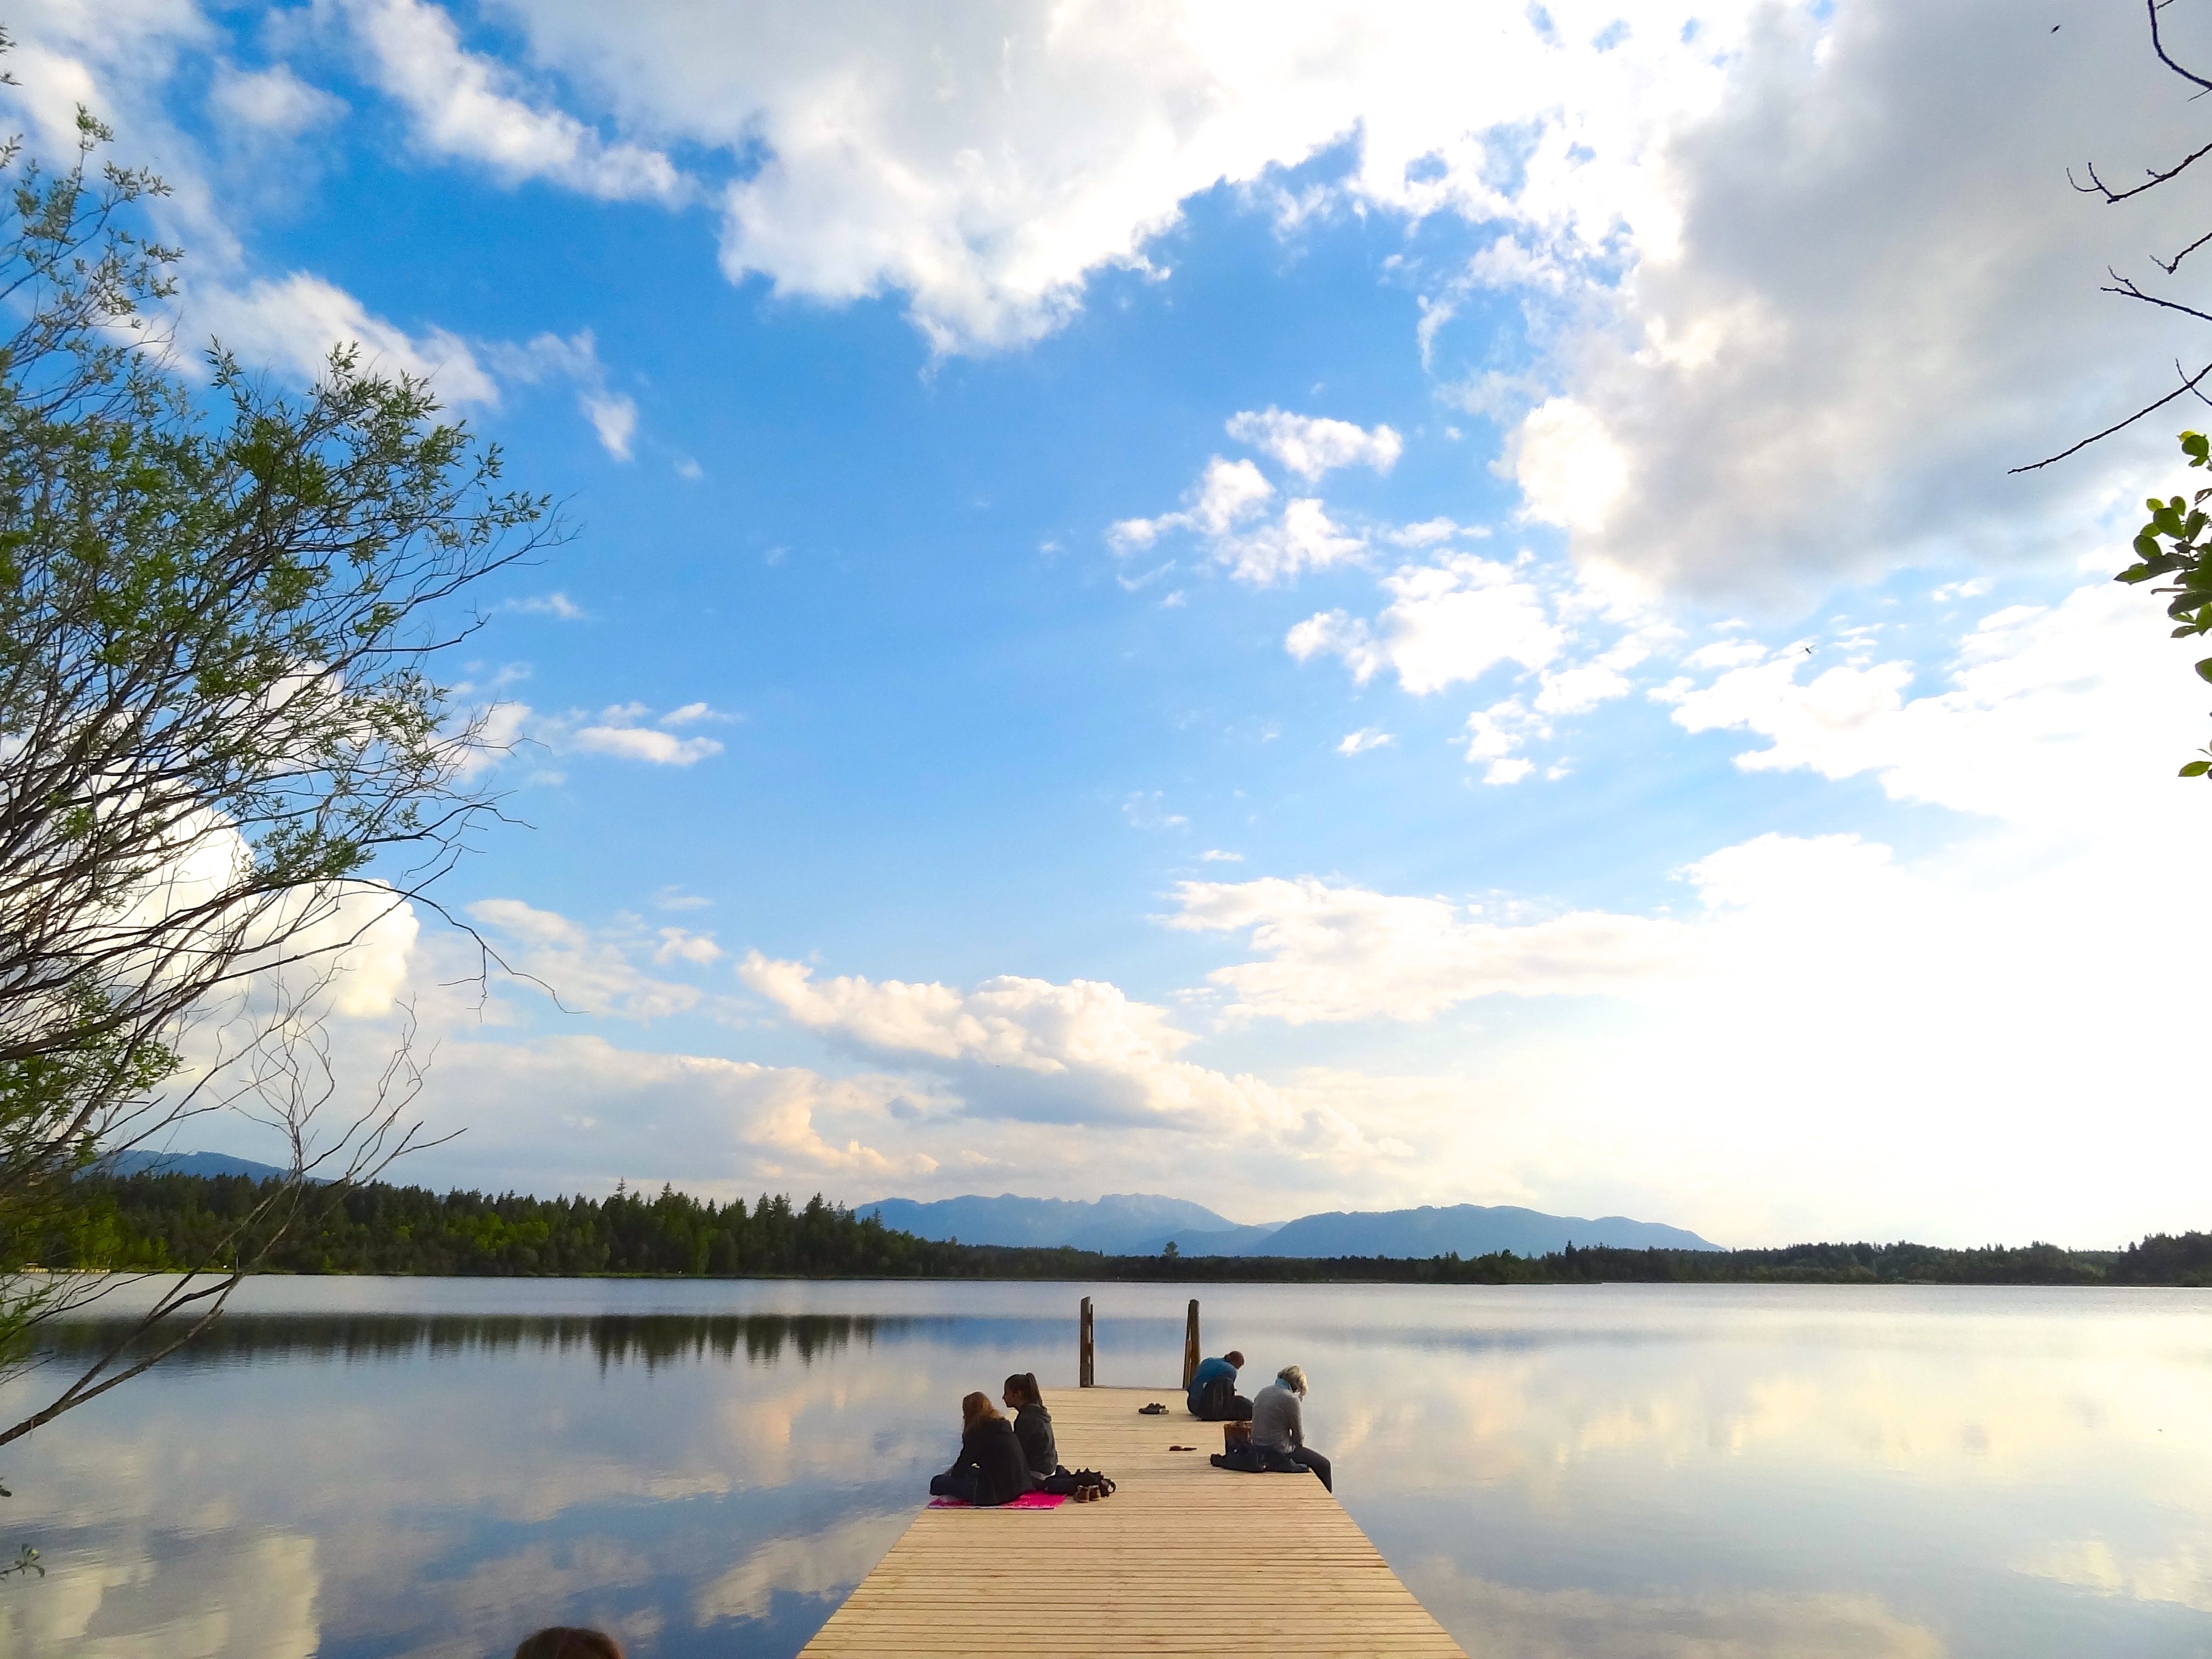
landscape, sea, nature, horizon, dock, cloud, sky, boat, morning, lake, pier, river, reflection, vehicle, relax, peaceful, holiday, bay, blue, reservoir, waterway, clouds, boating, loch